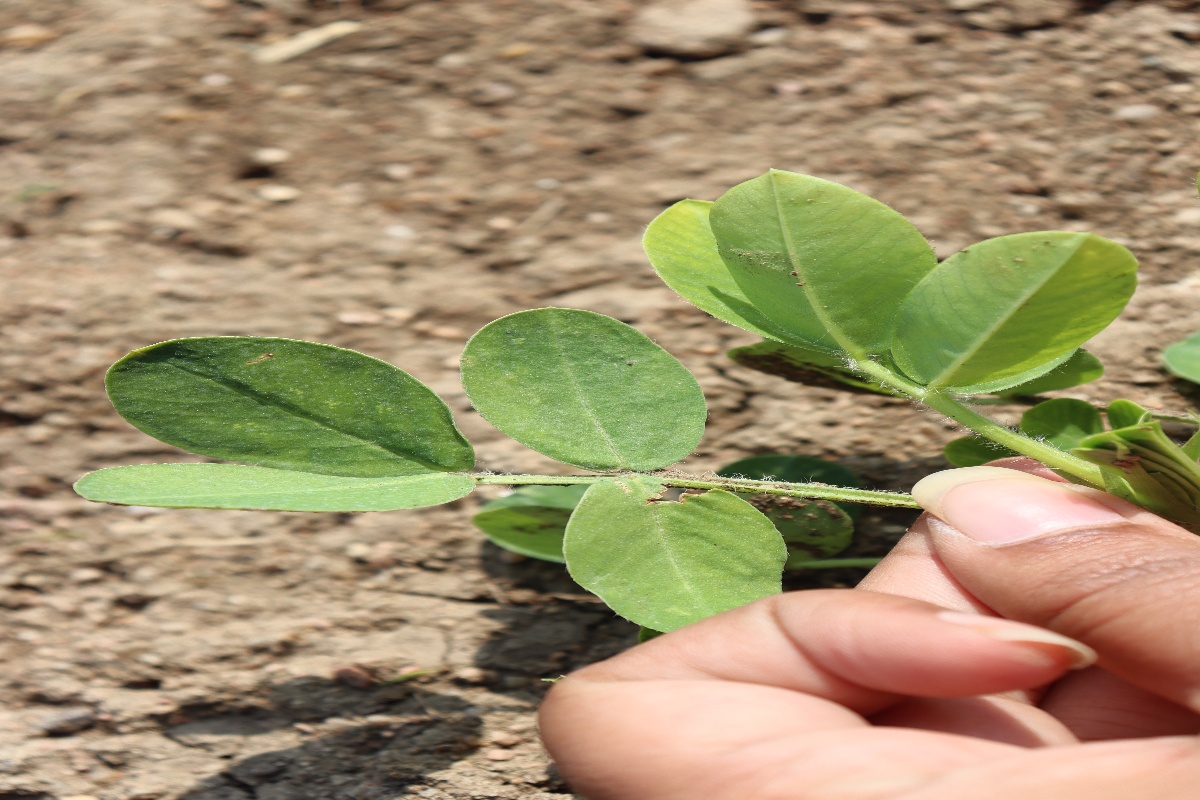
Label: nutrition deficiency